Sky position (RA, Dec in degrees): 204.857, -1.896
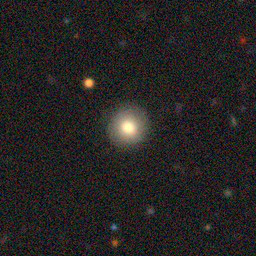
Galaxy morphology: Round Smooth Galaxies